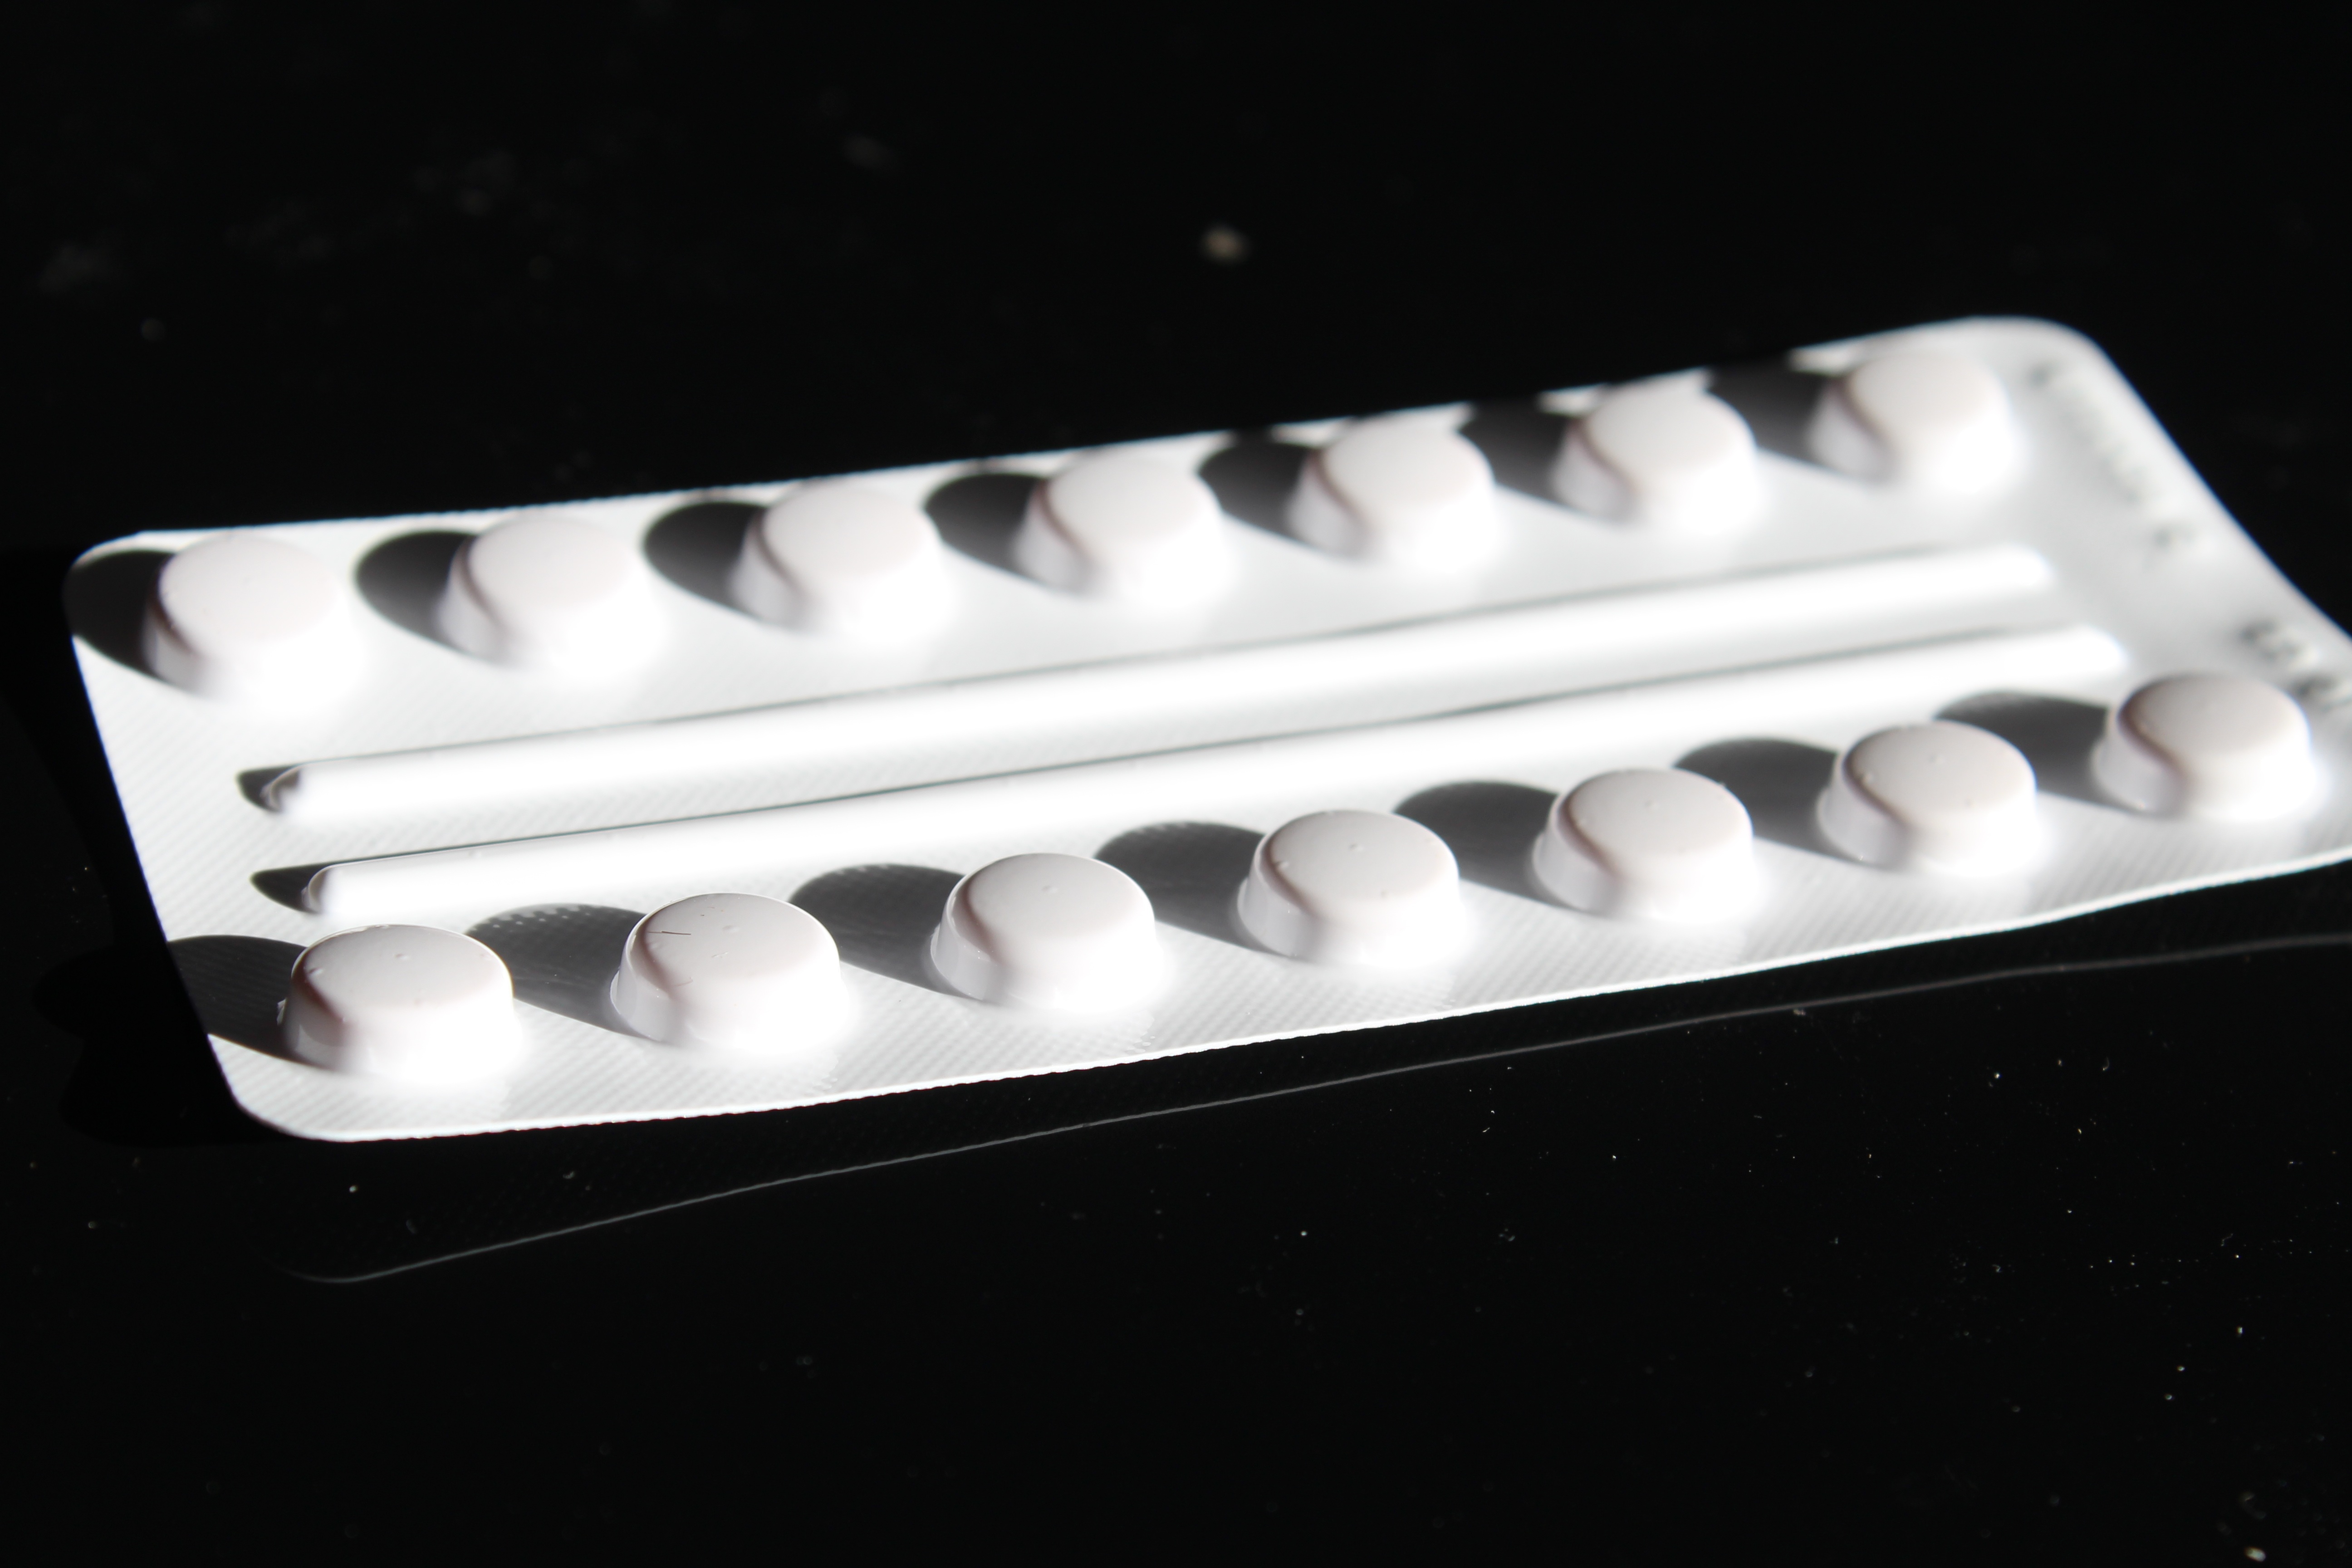
white, medicine, health, musical instrument, product, pharmacy, drug, doctor, pill, medicines